Missouri Territory

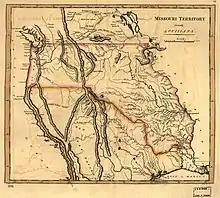
The Missouri Territory (1812–1821), formerly the Louisiana Territory (1804–1812), and earlier the Louisiana Purchase of 1803 from the First French Empire of Emperor Napoleon I / Napoleon Bonaparte, from Library of Congress, Washington, D.C., 1814 map

The Territory of Missouri was an organized incorporated territory of the United States that existed from June 4, 1812, until August 10, 1821. In 1819, the Territory of Arkansas was created from a portion of its southern area. In 1821, a southeastern portion of the territory was admitted to the Union as the State of Missouri, and the rest became unorganized territory for several years.